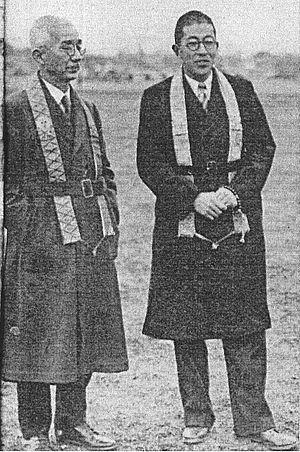
Le comte Ōtani Kōshō ; 1911 - 14 juin 2002 est un religieux bouddhiste japonais, 23ᵉ patriarche du Jōdo-Shinshū Honganji-ha, une branche du bouddhisme Jōdo shinshū, à Kyoto. Ōtani et Volker Zotz ont fondé la fondation Kōmyōji en 1994 à Vienne qui cherche à renforcer la coopération entre les religions.